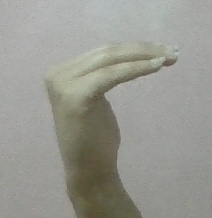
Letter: haa